List of WNBA All-Stars

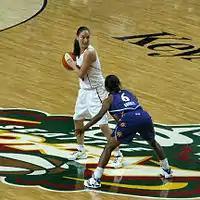
Sue Bird, on offense

Sue Bird holds the records for most All-Star Game selections (13), most All-Star Games played (12), and the most selections as a starter (9).